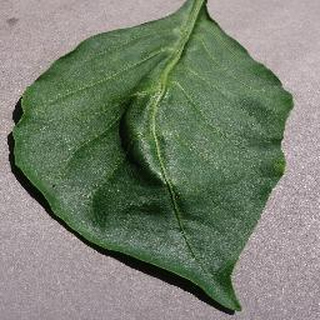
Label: healthy_bell_pepper